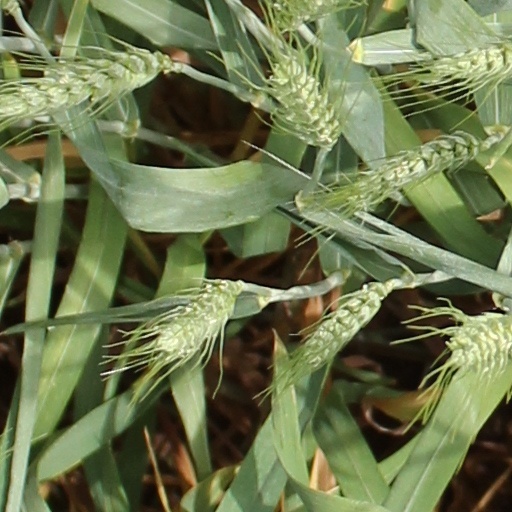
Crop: wheat